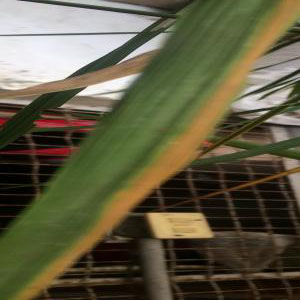
Disease: Bacterialblight